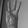
ASL letter: W